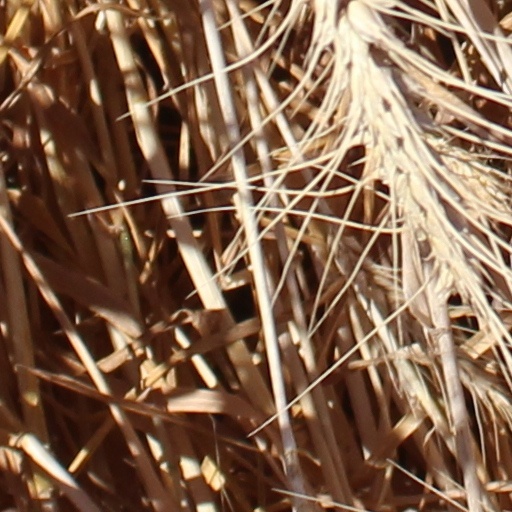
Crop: wheat